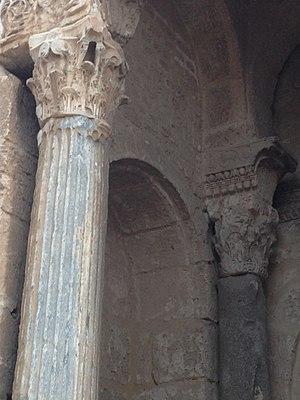
Colonnes romaines réemployées au ribat de Sousse (Tunisie)